Djuan Trent

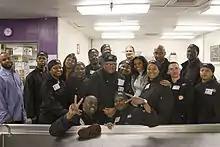
Trent at the D.C. Central Kitchen in Washington, D.C. in 2011

Djuan Keila Trent (born November 20, 1986) is an American YouTube personality and former beauty pageant titleholder from Columbus, Georgia who was named Miss Kentucky 2010.